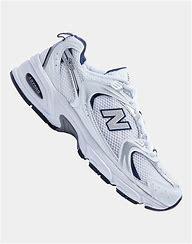
Brand: New
Model: Balance 530